Girl at the Window

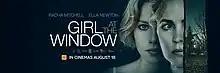
Australian film poster

Girl at the Window is a 2022 Australian thriller film directed by Mark Hartley and produced by Antony I. Ginnane who had previously collaborated on "Patrick" (2013).